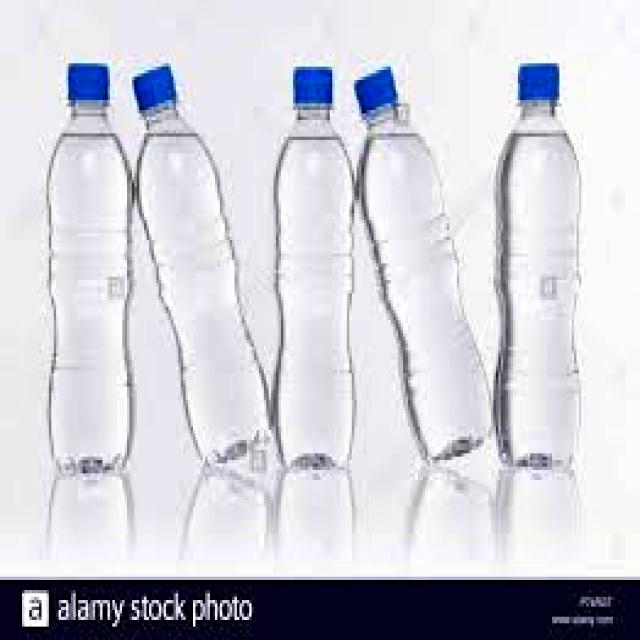
Label: Plastic